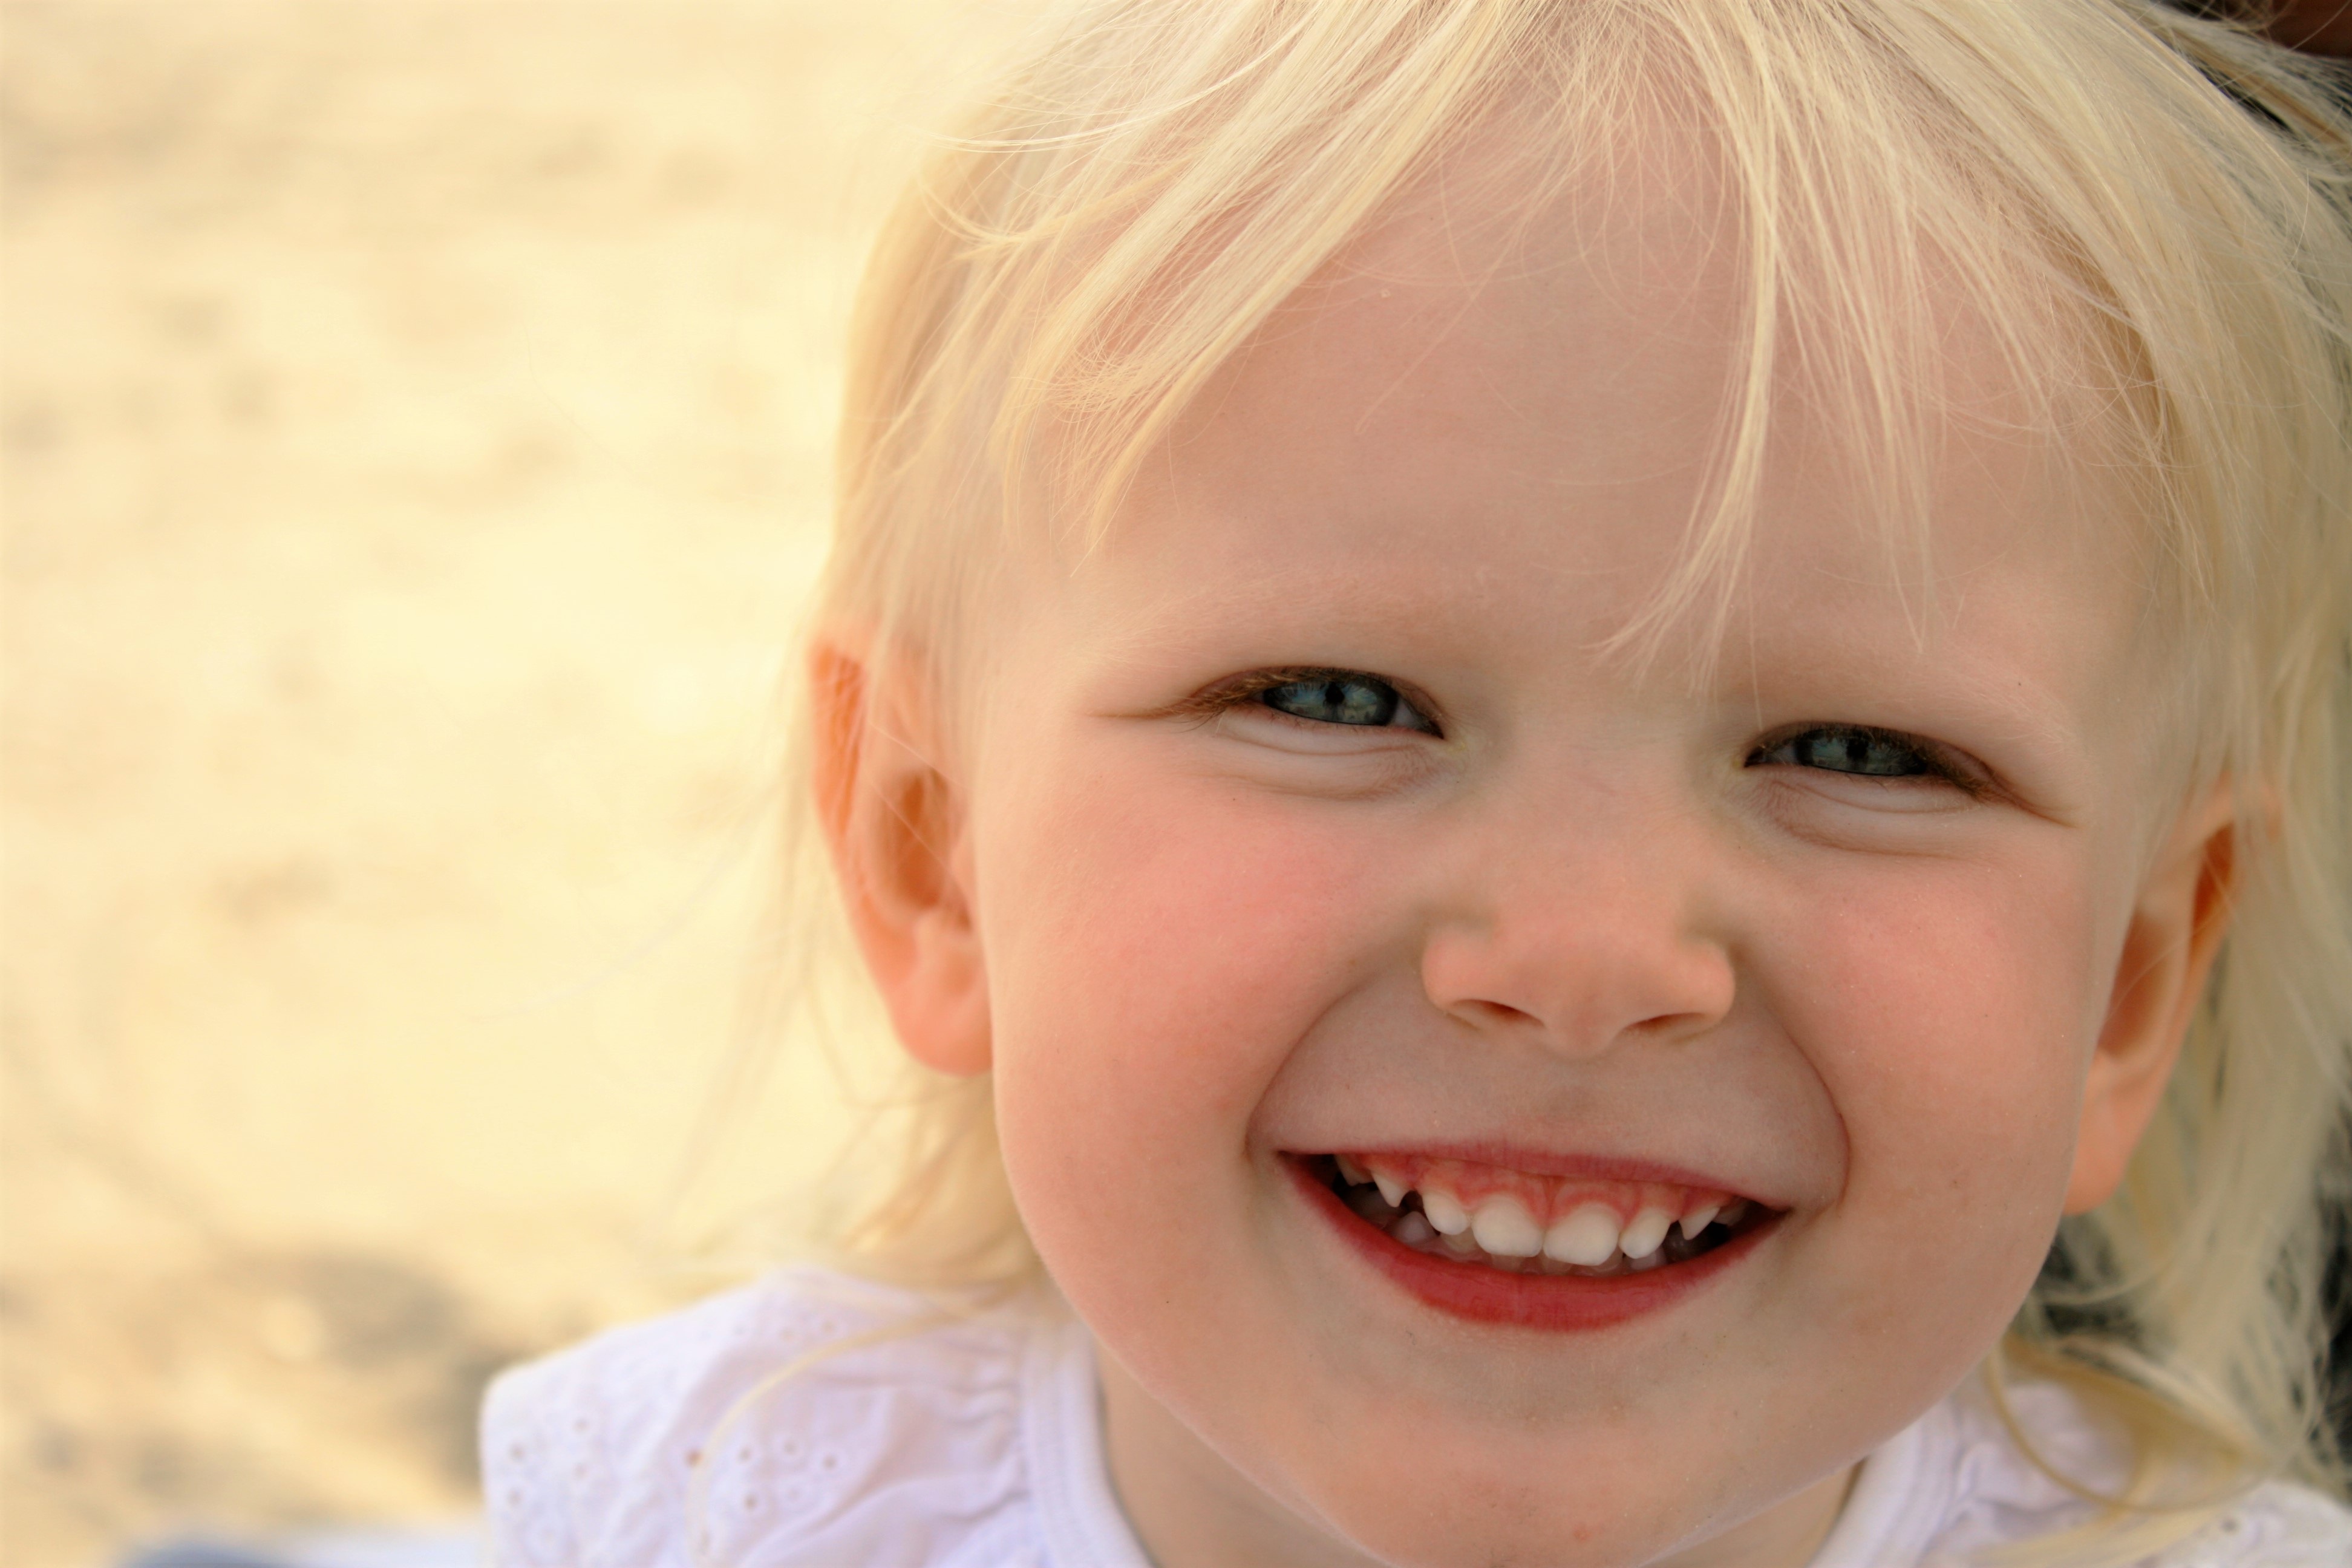
person, girl, hair, summer, portrait, child, facial expression, lip, hairstyle, smile, laugh, mouth, close up, human body, face, family, nose, children, happy, infant, toddler, eye, head, skin, joy, blond, organ, laughter, tooth, sweetness, emotion, small child, portrait photography